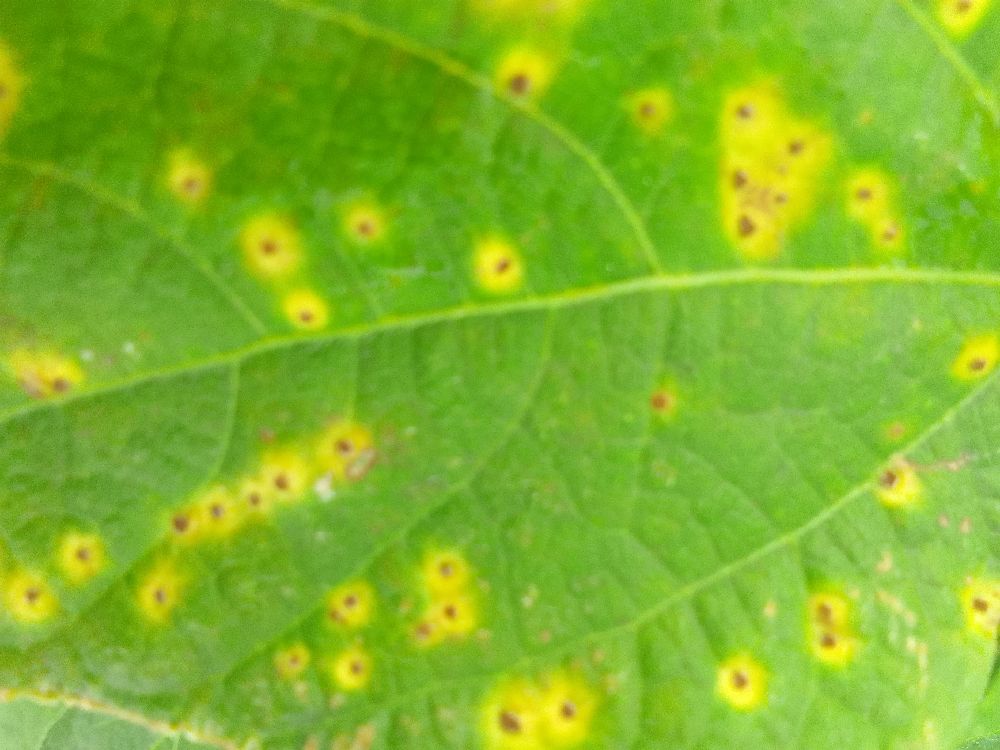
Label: rust